Connected farm

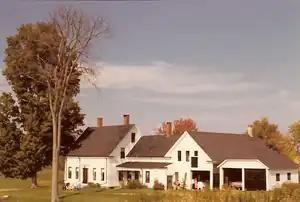
Connected farm in Windham, Maine. The barn dates from the late 18th century. The house was built in three stages during the 19th century. The unconnected garage was a 20th-century addition. All doors of the structure are visible in this view from the south side, where winter sun would melt accumulated snow and ice. Following the 20th-century outbreak of Dutch elm disease only one American elm remains of the line which provided summer shade along the southern and western sides of the building.

A connected farm is an architectural design common in the New England region of the United States, and England and Wales in the United Kingdom. North American connected farms date back to the 17th century, while their British counterparts have also existed for several centuries. New England connected farms are characterized by a farm house, kitchen, barn, or other structures connected in a rambling fashion. This style evolved from carrying out farm work while remaining sheltered from winter weather. In the United Kingdom there are four distinct types of connected farmsteads, all dissimilar to the New England style.